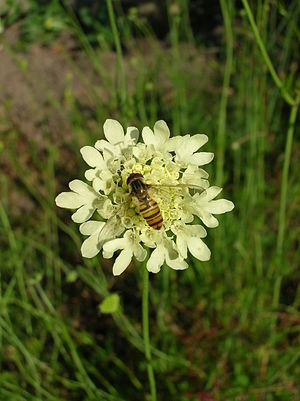
Gul skabiose / Galleri
Bestøvning.
Gul skabiose er en staude med en opstigende, busket vækst. Blomsterne er store og lysegule. Bladene er dybt fligede og grågrønne. Planten er fuldt hårdfør i Danmark og bruges en del i staudebede og som snitblomst.